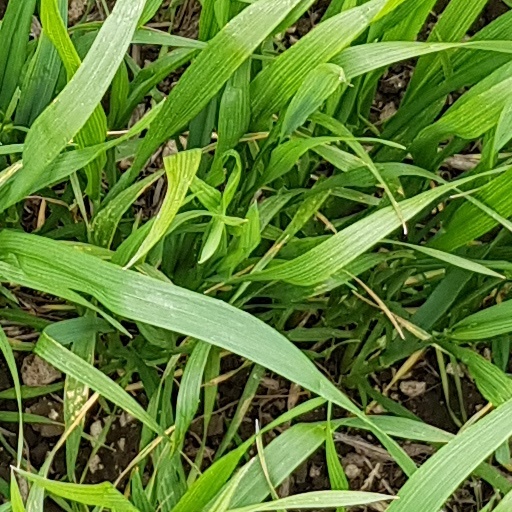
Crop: wheat